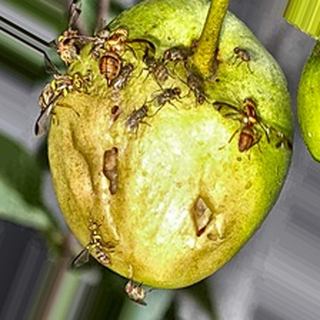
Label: guava_fruit_fly